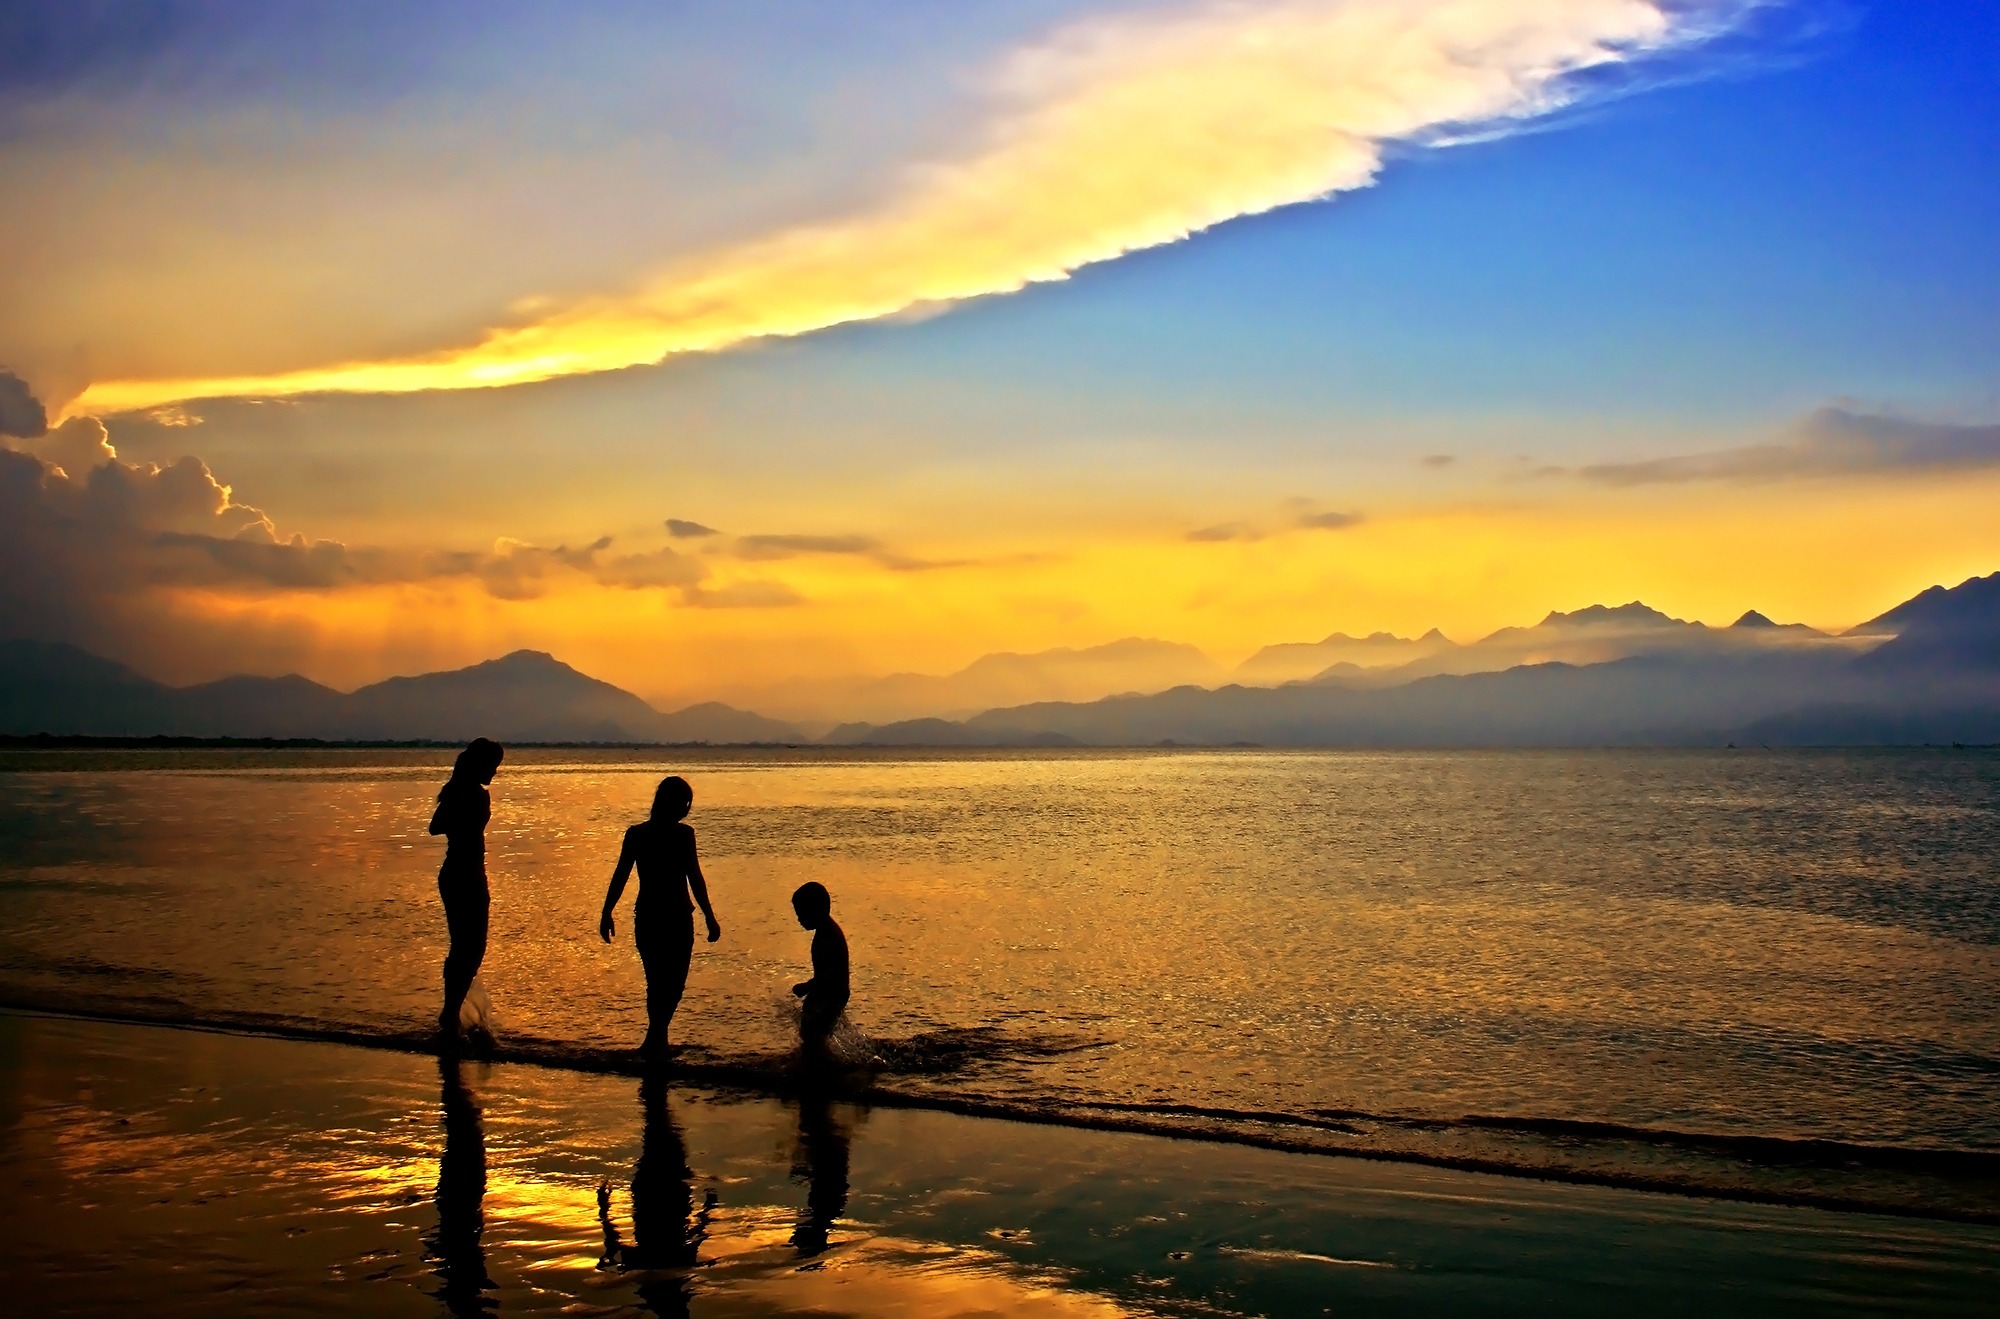
beach, sea, coast, ocean, horizon, cloud, sun, sunrise, sunset, sunlight, morning, shore, wave, dawn, dusk, evening, sundown, vietnam, afterglow, wind wave, da nang bay, danang city, central vietnam